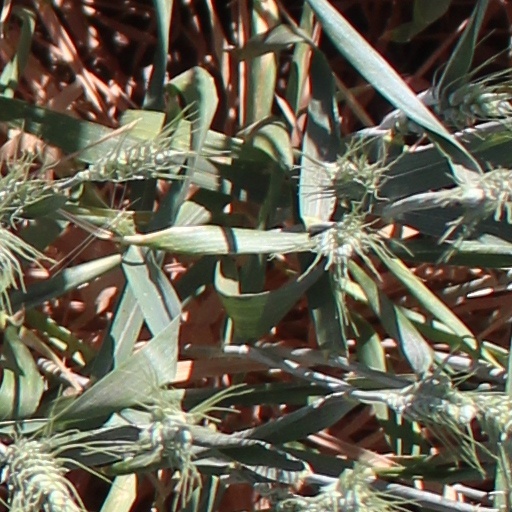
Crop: wheat